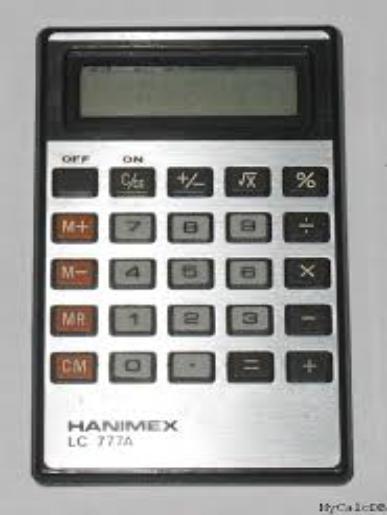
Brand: Hanimex
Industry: Electronic